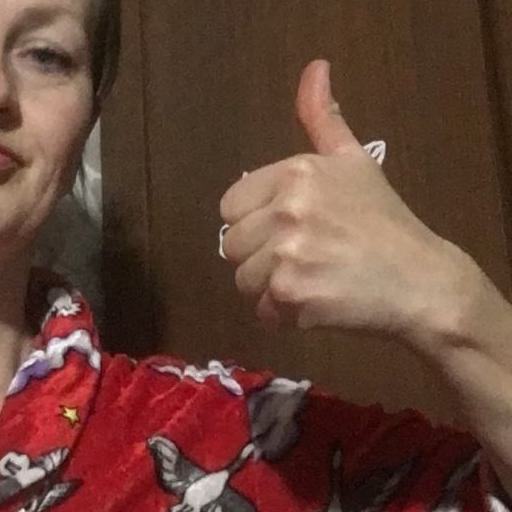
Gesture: like